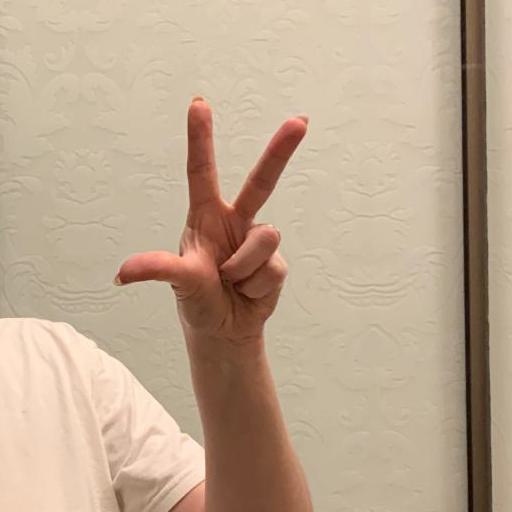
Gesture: three2